Frederick Browning

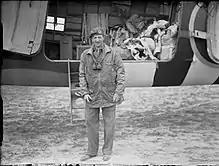
refer to caption

Browning landed by gliders with a tactical headquarters near Nijmegen with Gavin's 82nd Airborne Division on 17 September 1944, the first day of the operation. His use of 38 aircraft to move his corps headquarters on the first lift has been criticised. Half of these gliders carried signal equipment but for much of the operation he had no contact with either the British 1st Airborne Division at Arnhem or Major-General Maxwell D. Taylor's US 101st Airborne Division at Eindhoven. His headquarters had not been envisaged as a frontline unit, and the signals section that had been hastily assembled just weeks before lacked training and experience. In his pack, Browning carried three teddy bears and a framed print of Albrecht Dürer's "The Praying Hands".